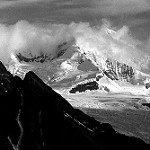
Label: B & W